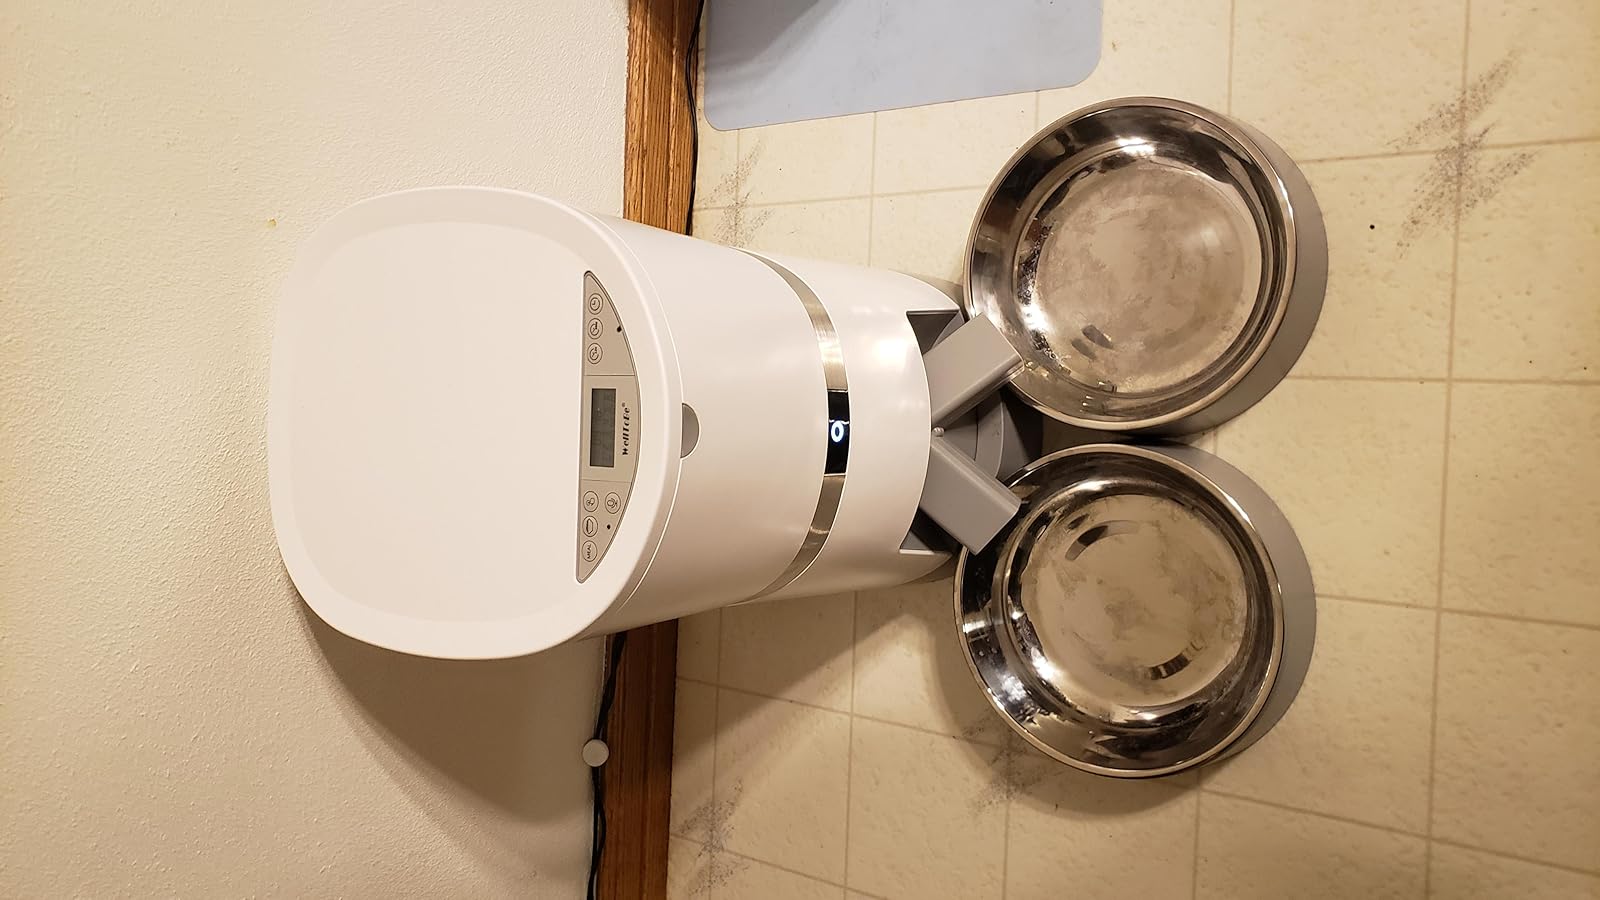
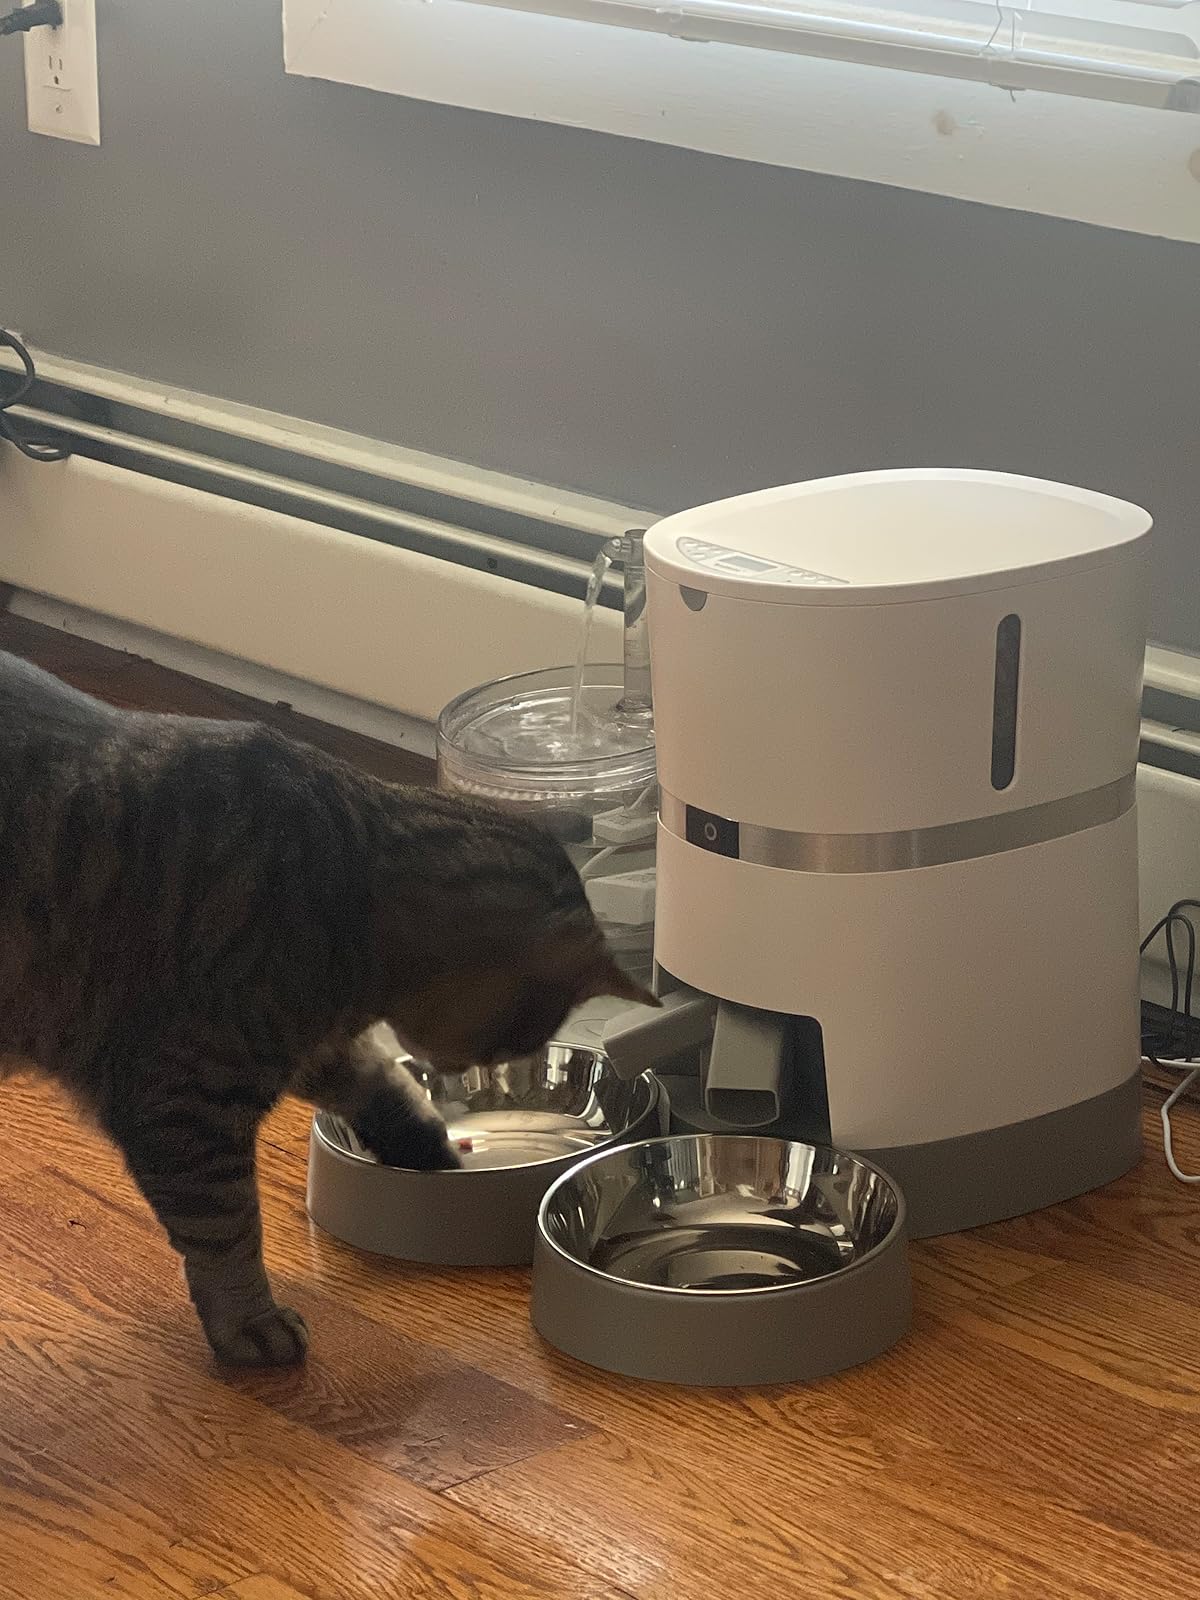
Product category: items_feeder
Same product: yes